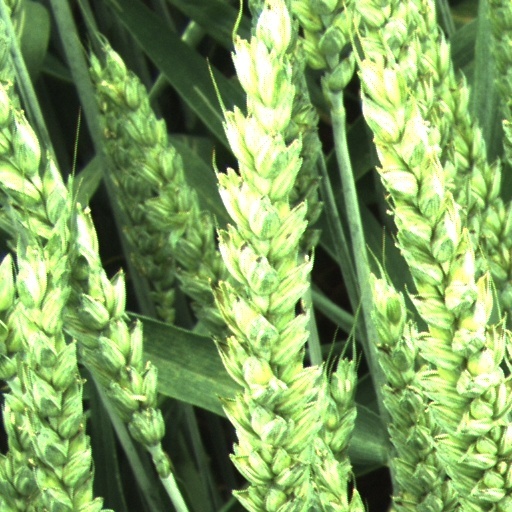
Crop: wheat